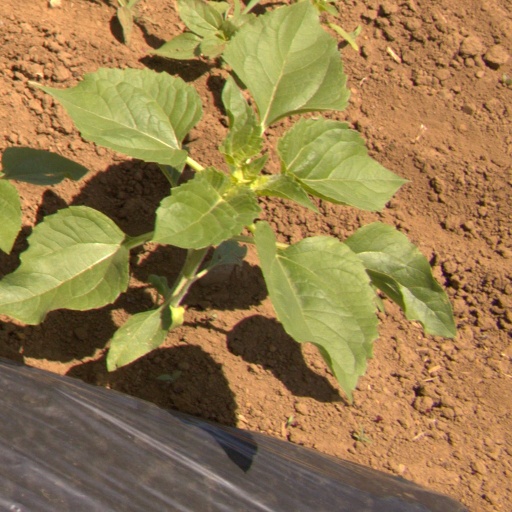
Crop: Jerusalem artichoke